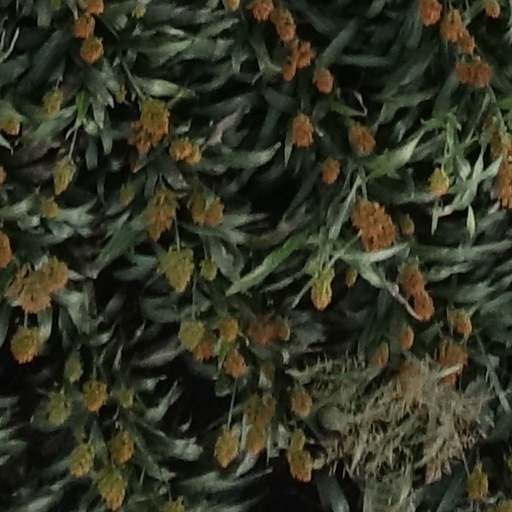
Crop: sorghum